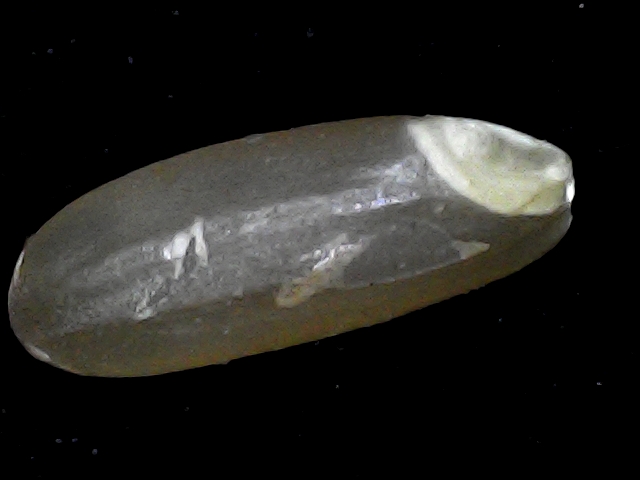
Rice variety: BR23